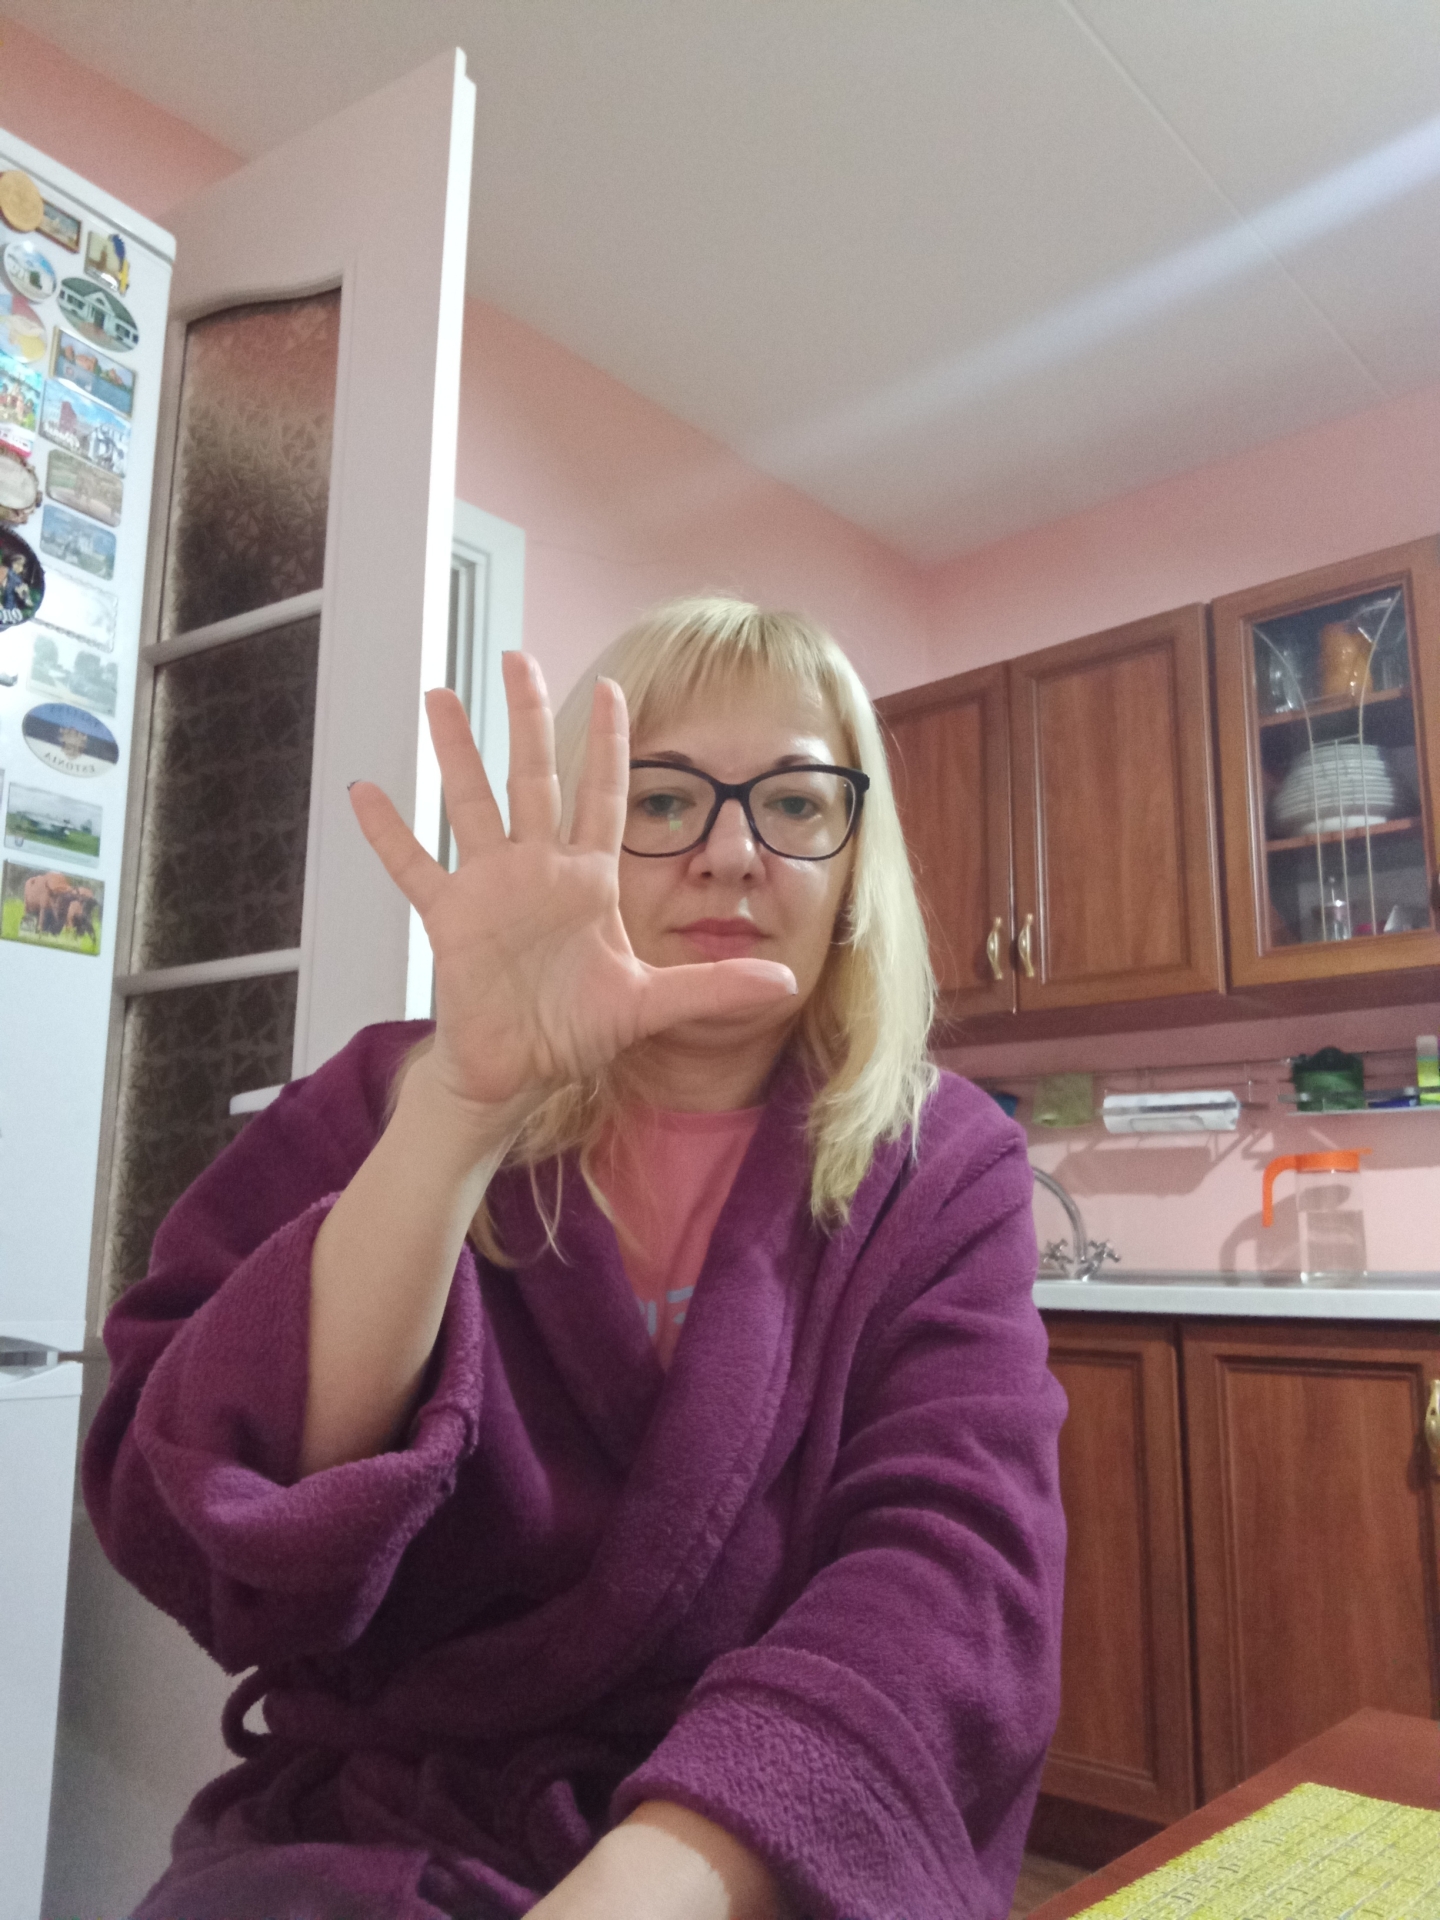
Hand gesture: palm